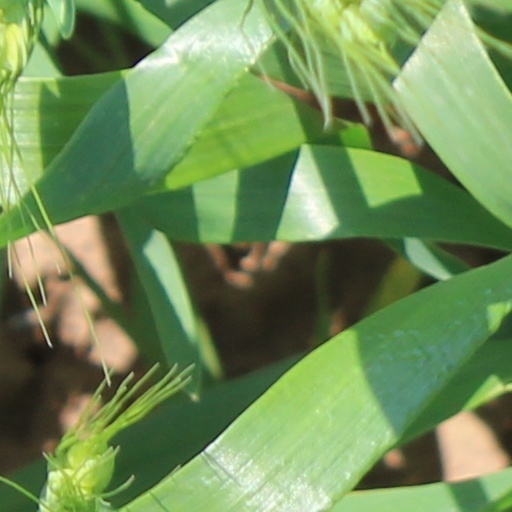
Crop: wheat